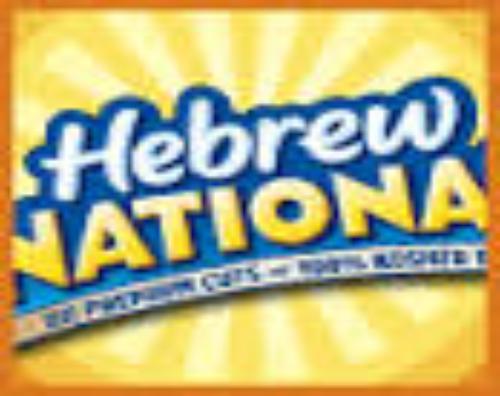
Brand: Hebrew National
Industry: Food